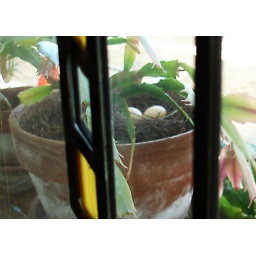
These two tiny eggs are in a nest in a plant outside my bathroom window.